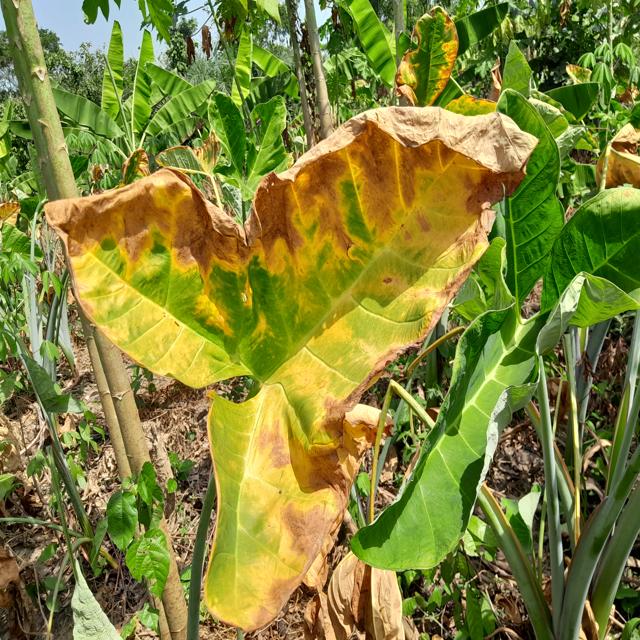
Label: Late_Blight